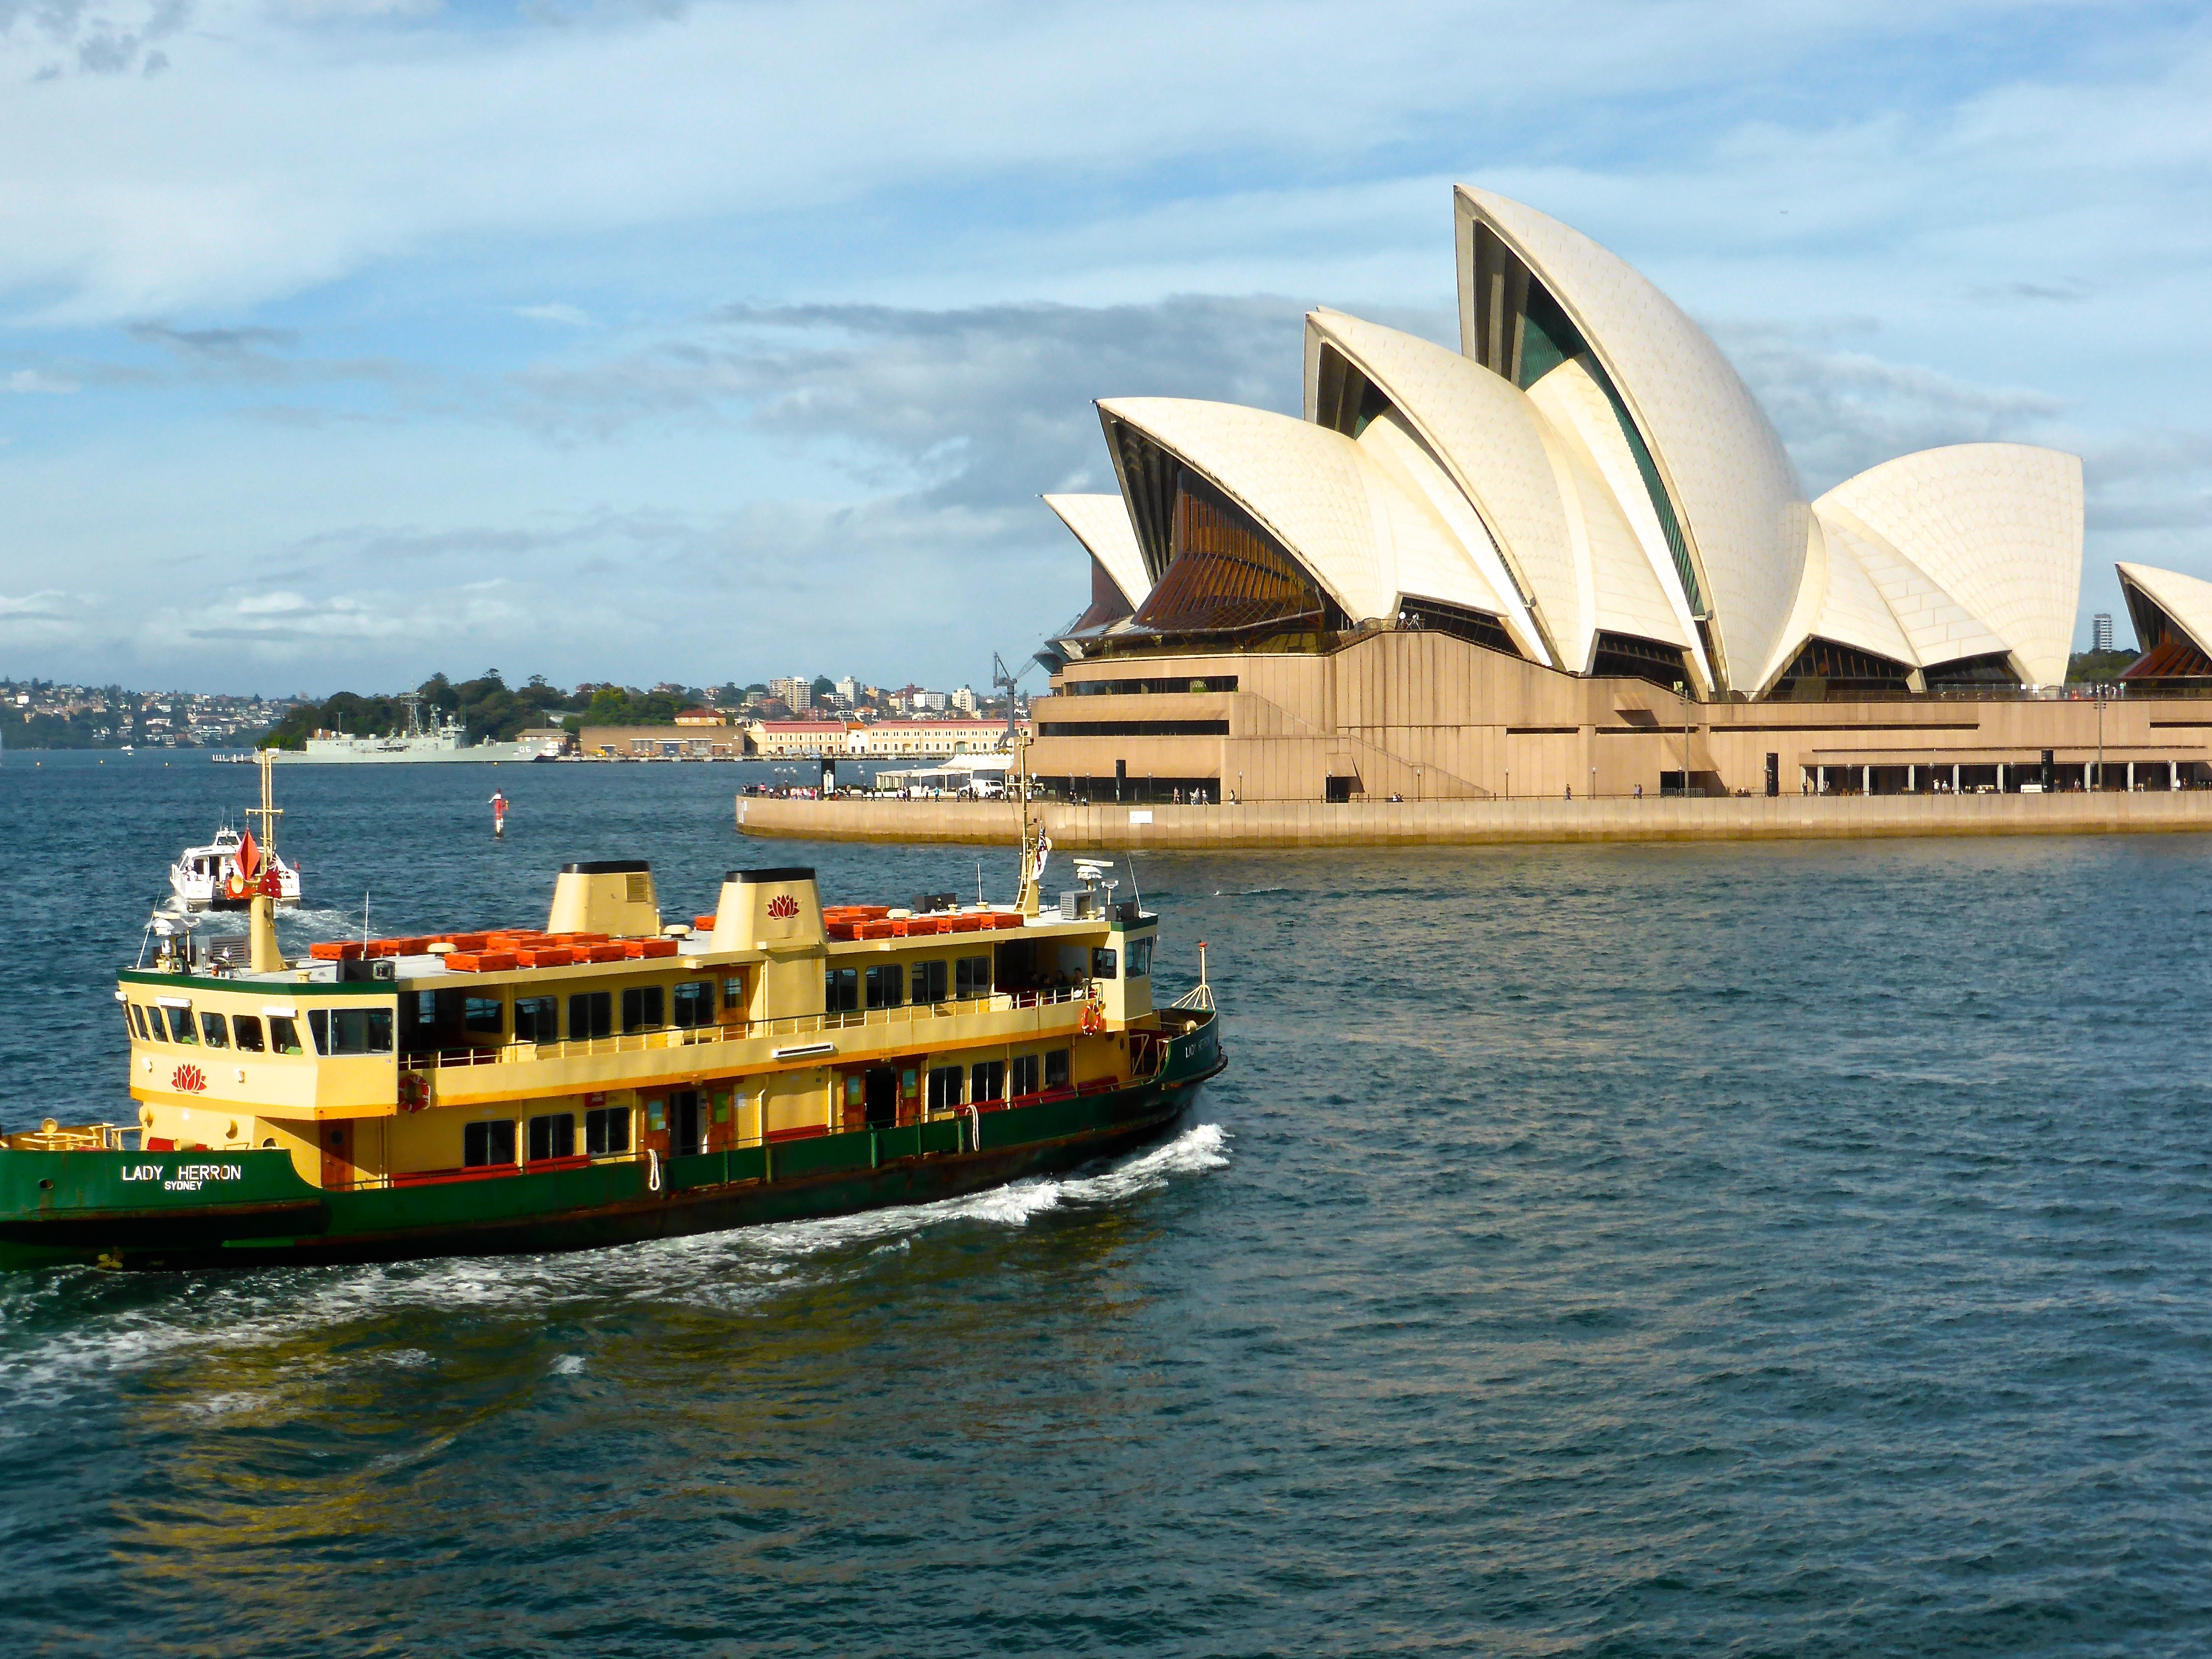
sea, coast, architecture, boat, building, ship, cityscape, tourist, vehicle, scenic, yacht, sydney, opera house, landmark, harbor, harbour, attraction, tourism, cargo ship, australia, ferry, famous, watercraft, motor ship, passenger ship, luxury yacht, freight transport